Blockade of the Gaza Strip

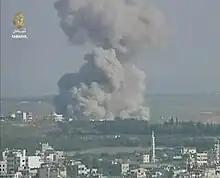
An explosion caused by an Israeli airstrike in Gaza during the Gaza War

In January 2009, after the first phase of the Gaza War, Israel said it would allow in some humanitarian aid, but will continue its economic blockade in order to weaken the power of Hamas. In June 2009, on the second anniversary of the blockade, 38 United Nations and non-governmental humanitarian organisations issued a joint press release calling for "free and uninhibited access for all humanitarian assistance in accordance with the international agreements and in accordance with universally recognised international human rights and humanitarian law standards". As of July 2009, Israel said it is making the humanitarian relief efforts in Gaza one of its top priorities. The amount of goods Israel allows into Gaza is one quarter of the pre- blockade flow.